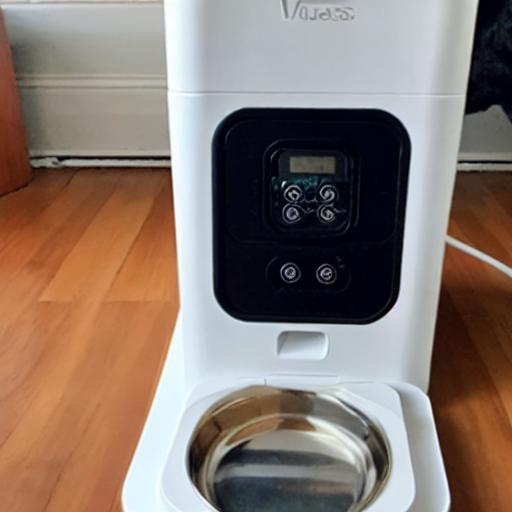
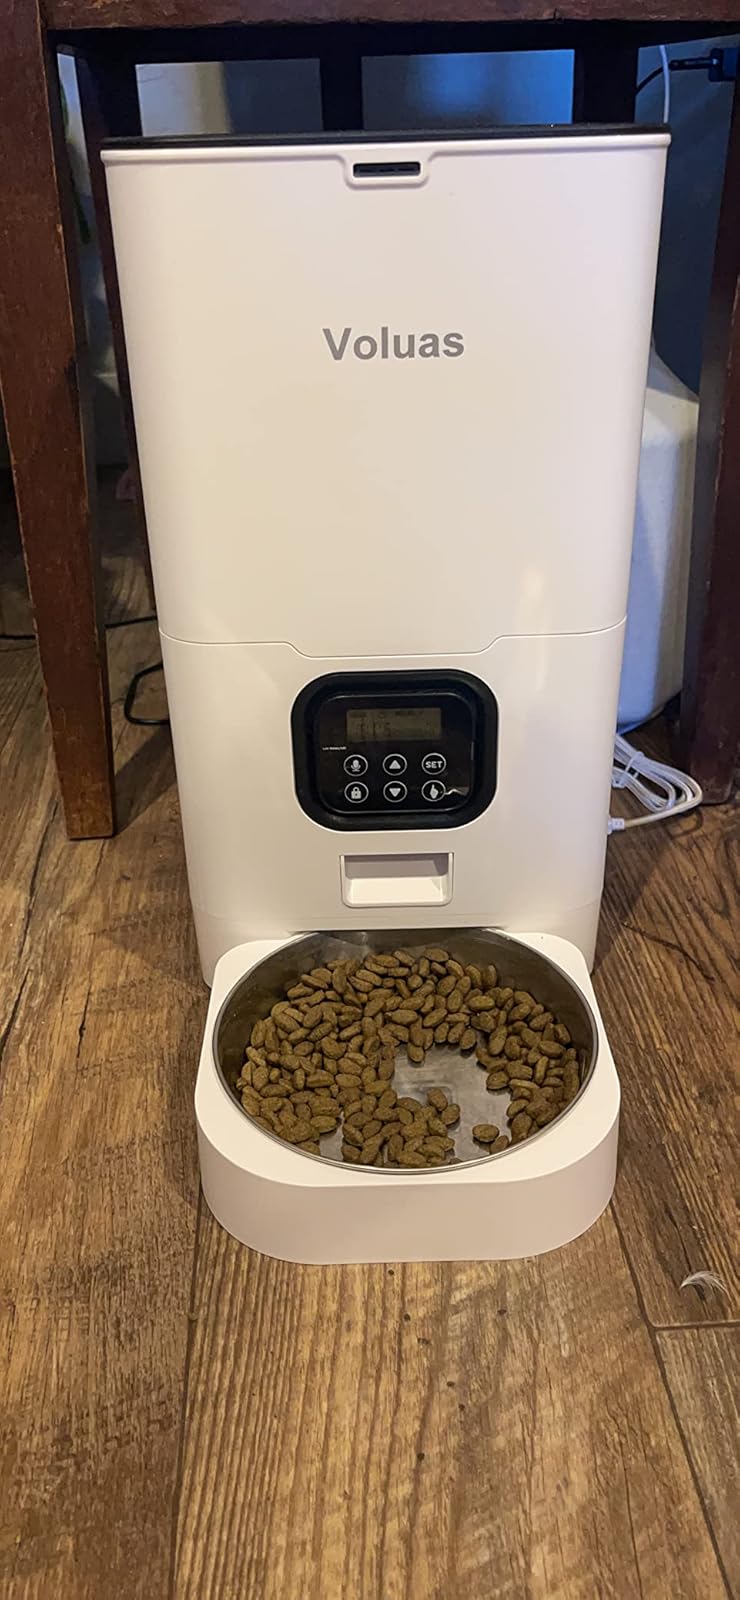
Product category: items_feeder
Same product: no